Men Boxing

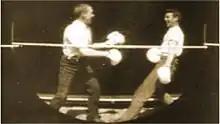
Screenshot from the film

Men Boxing is an 1891 American short silent film, produced and directed by William K. L. Dickson and William Heise for the Edison Manufacturing Company, featuring two Edison employees with boxing gloves, pretending to spar in a boxing ring. The 12 feet of film was shot between May and June 1891 at the Edison Laboratory Photographic Building in West Orange, New Jersey, on the Edison-Dickson-Heise experimental horizontal-feed kinetograph camera and viewer, through a round aperture on 3/4 inch (19mm) wide film with a single edge row of sprocket perforations, as an experimental demonstration and was never publicly shown. A print has been preserved in the US Library of Congress film archive as part of the Gordon Hendricks collection.